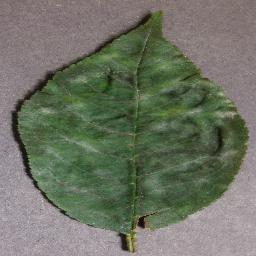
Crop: cherry
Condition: (including_sour)_powdery_mildew